Tolkien's monsters

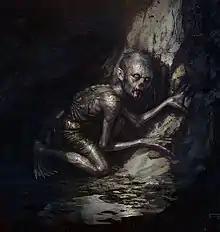
Alive long past his expected lifespan, but monstrous: Gollum by Frederic Bennet, 2014 (detail)

Other monsters in "The Lord of the Rings" are humanoid, but undead, like the barrow-wight who traps the Hobbits soon after they have left Tom Bombadil's house. Such wights are found in Norse mythology.